Jaffe reaction

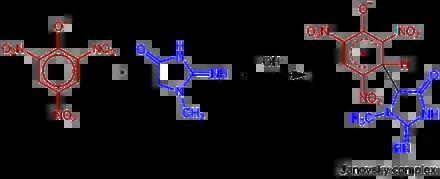

Max Jaffe was a distinguished 19th-century German biochemist, pathologist, pharmacologist, and professor. He was born on July 25, 1841, in what was formerly Grünberg, Silesia and is now Zielona Góra, Poland. While attending medical school at the University of Berlin, he studied under Ludwig Traube and Wilhelm Kühne. Afterward, he worked as an assistant in a medical clinic in Königsberg. There, he co-authored a paper on putrid sputum with Ernst Viktor von Leyden that led to the discovery of certain characteristic putrid processes in the lungs. After earning his degree in internal medicine, he served in the Franco-Prussian War and was decorated with the Iron Cross Second Class. The title of "Extraordinary Professor of Medicinal Chemistry" was awarded to him in 1872 and the following year he became the first "Ordinary Professor of Pharmacology" at the University of Königsberg. He was promoted to director of the "Laboratory for Medical Chemistry and Experimental Pharmacology" in 1878 and became a member of the "Deutsche Akademie der Naturforscher Leopoldina" in 1882. Aside from studying creatinine, he is also known for discovering urobilin and urobilinogen in urine and found that these compounds originated in bile. He died on October 26, 1911, in Berlin and is buried in the Weißensee Cemetery.